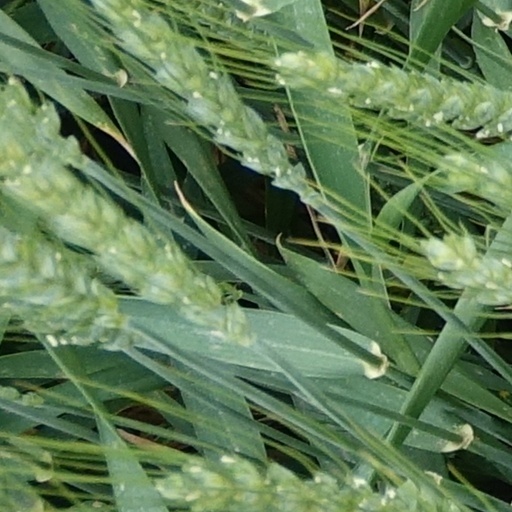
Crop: wheat